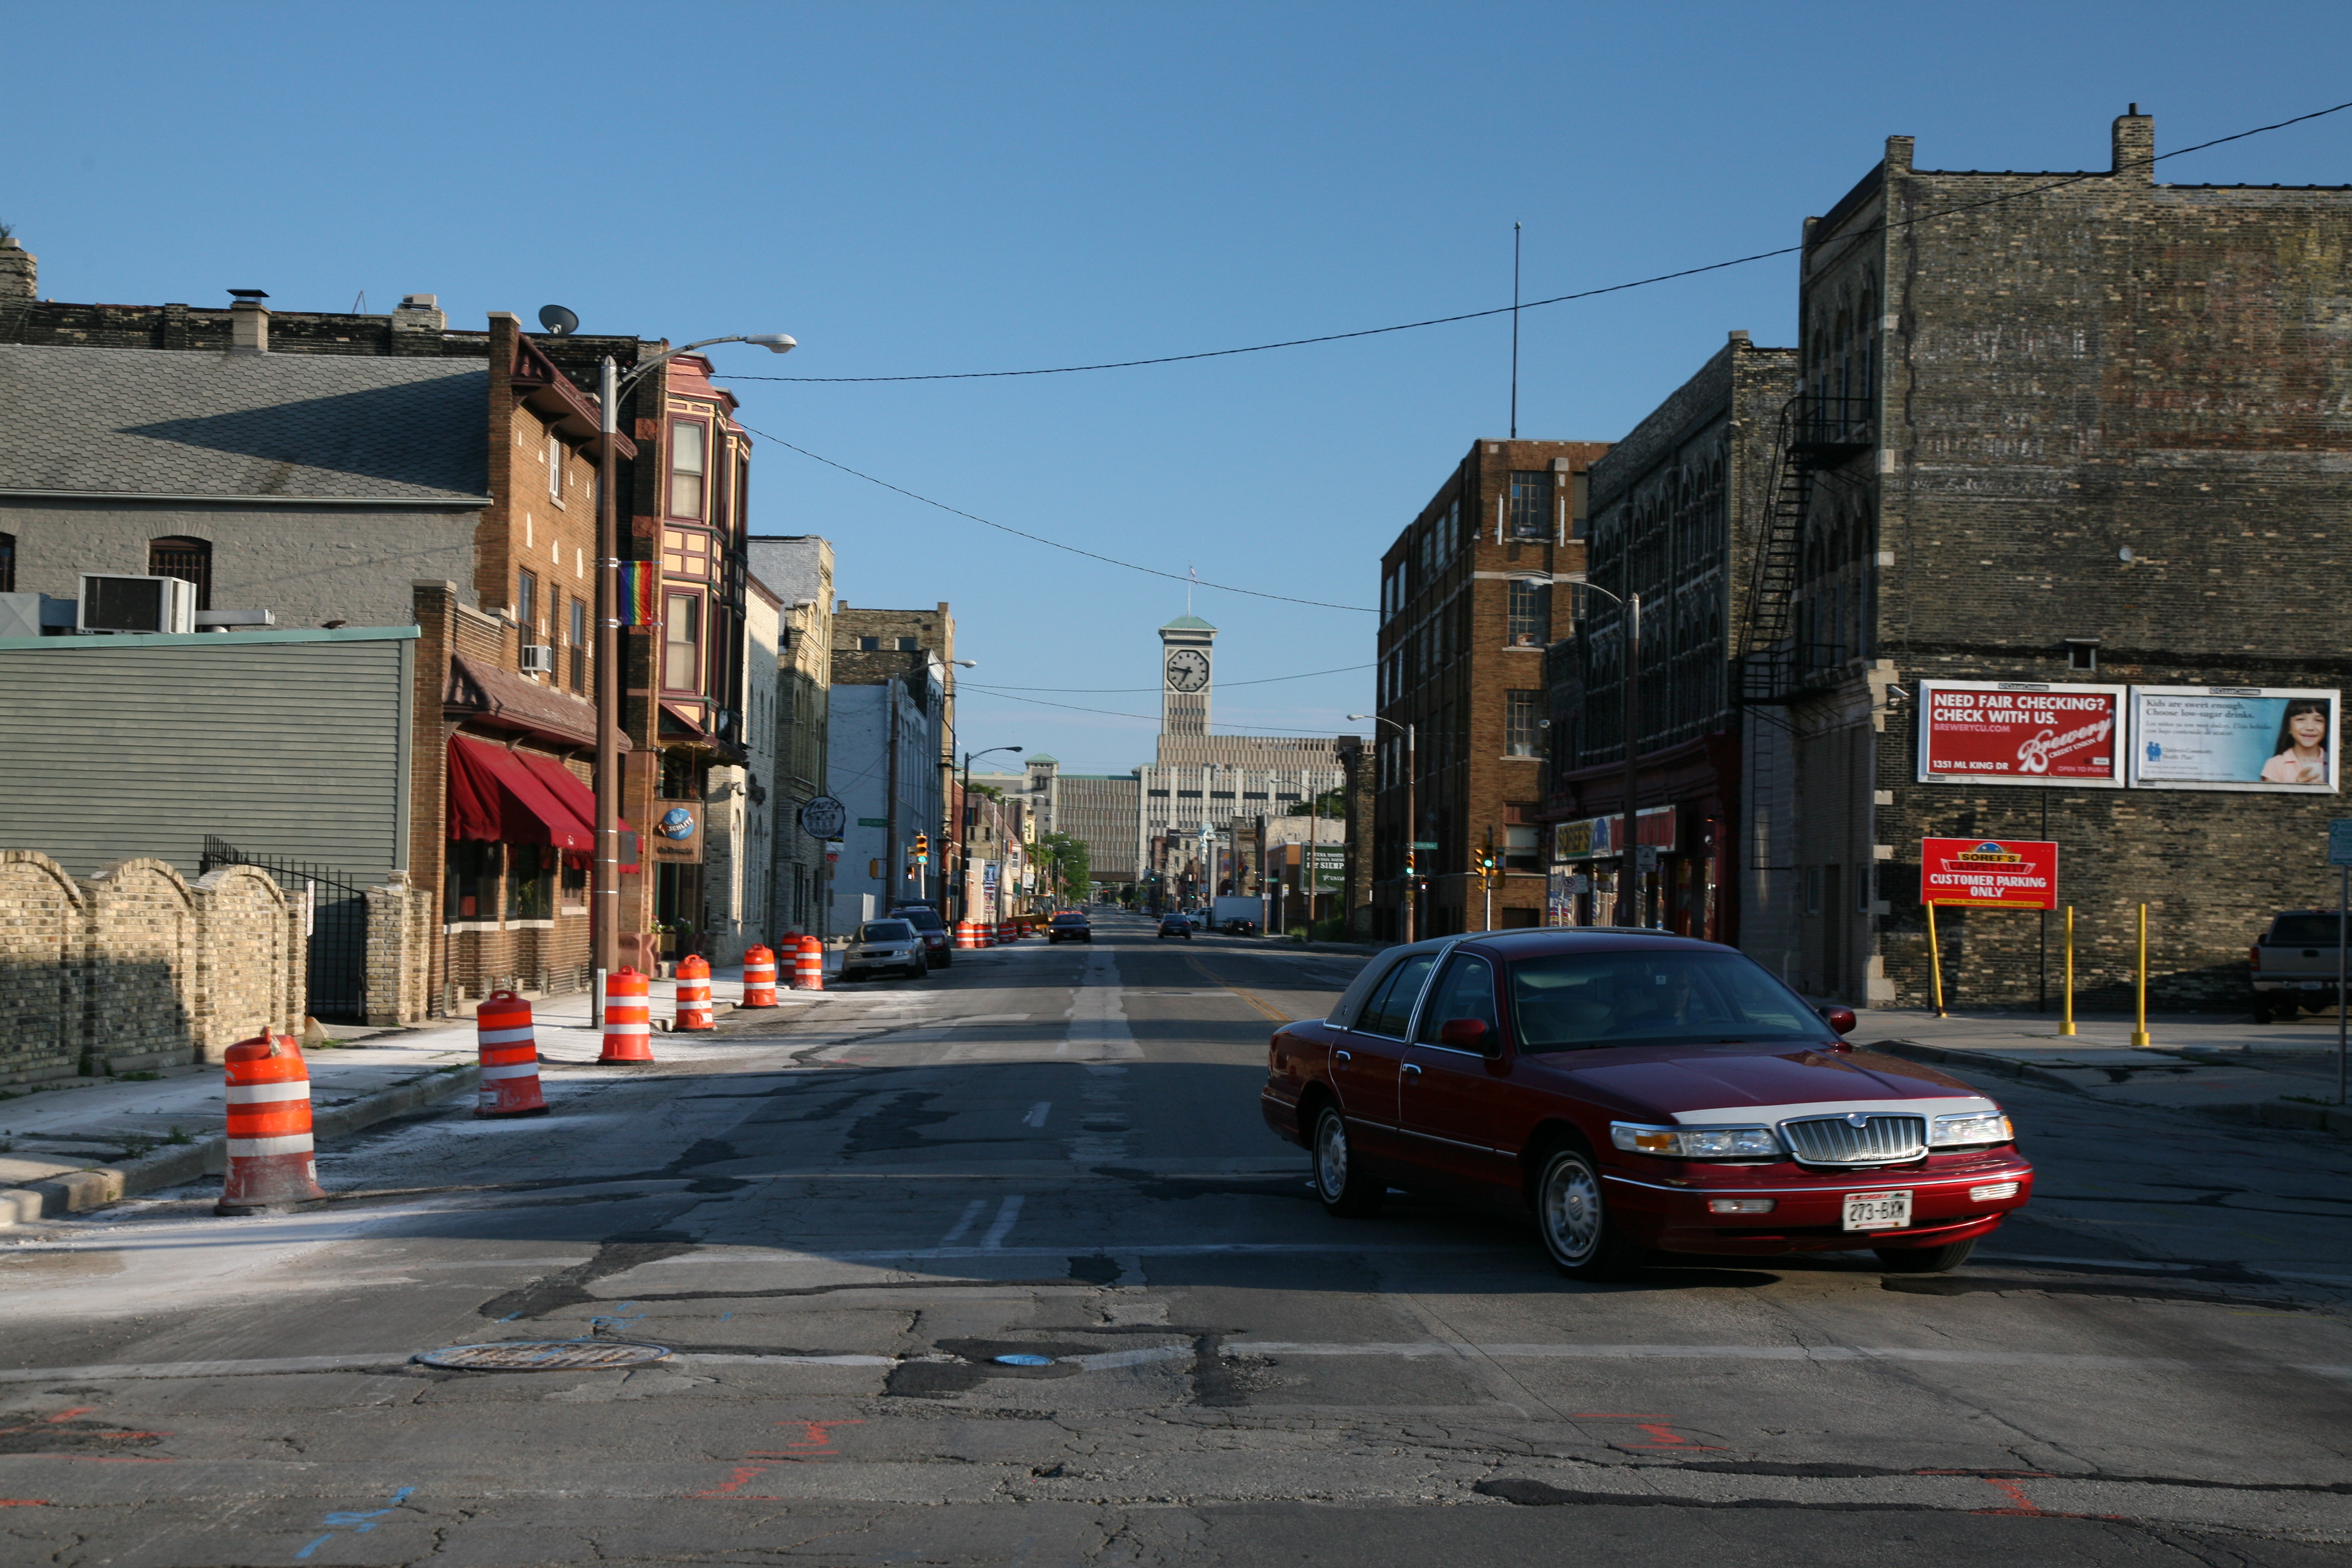
pedestrian, road, street, town, city, train, asphalt, downtown, suburb, factory, lane, hilton, infrastructure, buick, wisconsin, milwaukee, neighbourhood, road surface, urban area, residential area, human settlement